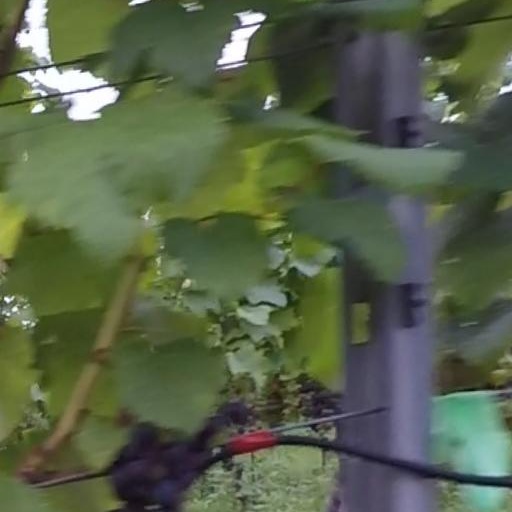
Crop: grape